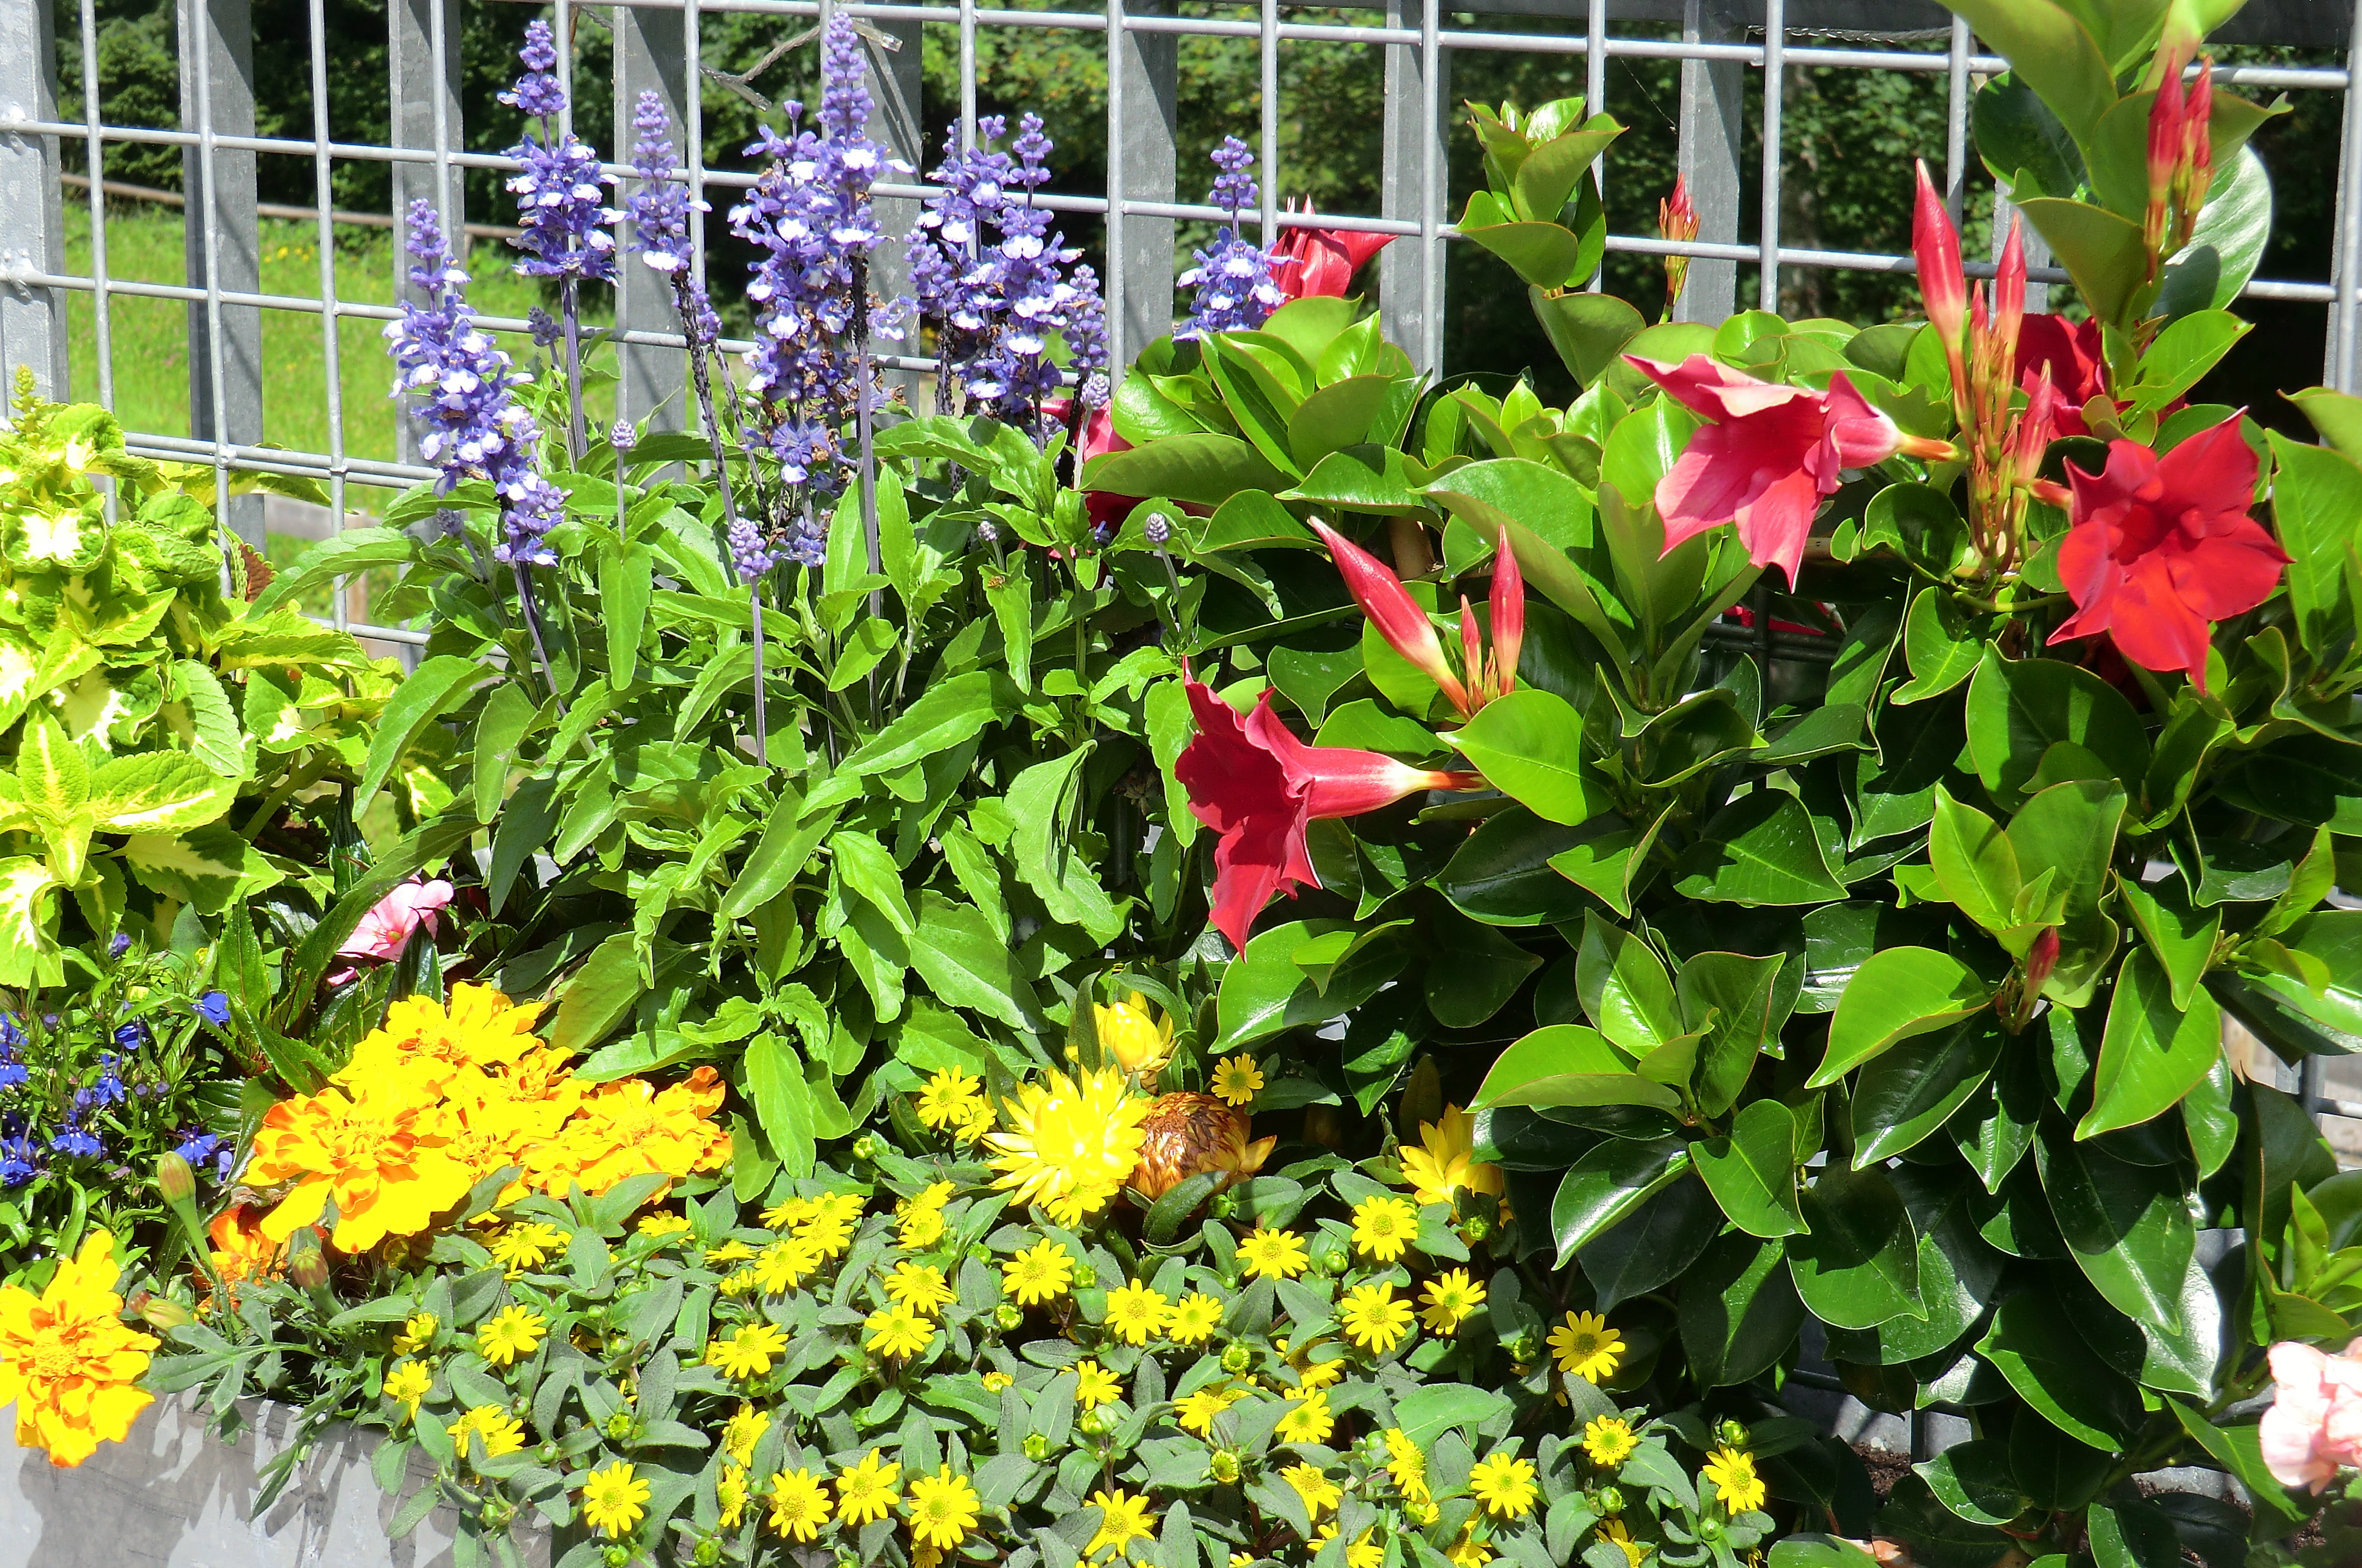
flowers, summer, holiday, montafon, plant, flower, garden, flora, annual plant, flowering plant, botanical garden, shrub, herb, greenhouse, groundcover, grass, landscaping